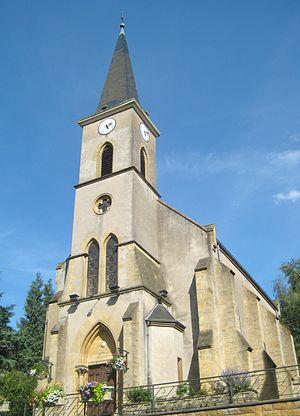
Inventaire du patrimoine protestant de Lorraine classé par département et par lettre alphabétique de communes.
Algrange, est une commune française située dans le département de la Moselle, en région Grand Est.